The Prowler (1951 film)

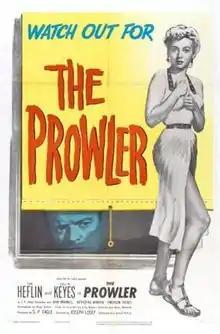
Theatrical release poster

The Prowler is a 1951 American film noir thriller film directed by Joseph Losey that stars Van Heflin and Evelyn Keyes. The film was produced by Sam Spiegel (as S.P. Eagle) and written by Dalton Trumbo. Because Trumbo was blacklisted at the time, the screenplay was credited to his friend, screenwriter Hugo Butler, as a front.